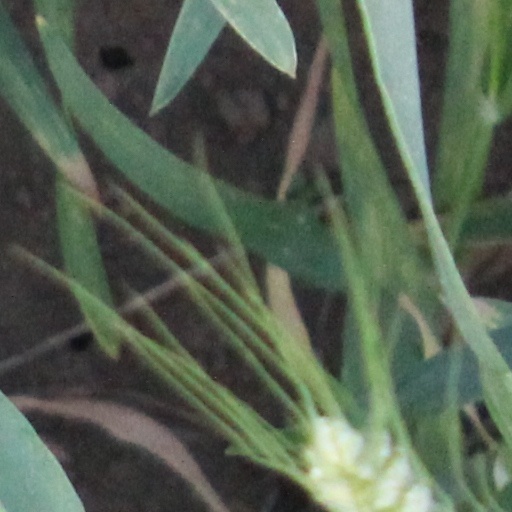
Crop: wheat